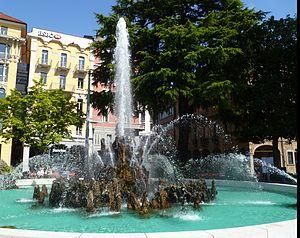
Le Mémorial Mario Albisetti appelé également le Lugano Trophy ou le GP Città di Lugano est une épreuve de marche athlétique d'une distance de 20 km disputée annuellement depuis 2003 dans les rues de Lugano, en Suisse. L'épreuve fait partie du circuit international du challenge mondial de marche.